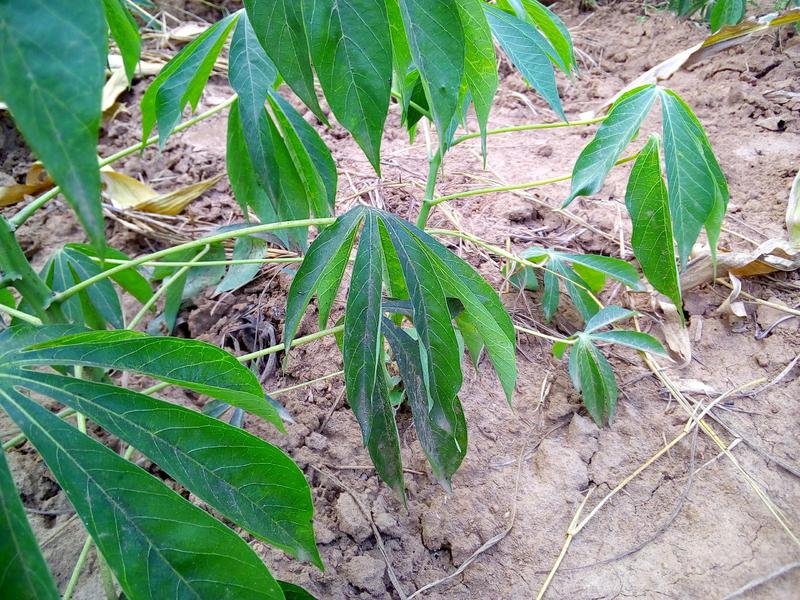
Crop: cassava
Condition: healthy